DeKalb Avenue station (BMT lines)

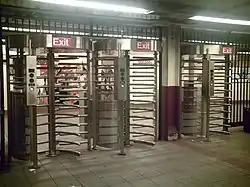
HEET turnstiles

In 1922, the New York State Transit Commission directed its engineers to prepare plans for lengthening the platforms at 23 stations on the BMT's lines to accommodate eight-car trains. As part of the project, platforms would be lengthened to . Though the Transit Commission ordered the BMT to lengthen these platforms in September 1923, no further progress was made until February 16, 1925, when the New York City Board of Transportation (BOT) commissioned its engineers to examine platform-lengthening plans for DeKalb Avenue and eleven other stations along the Fourth Avenue Line. It estimated the project would cost $633,000. The New York City Board of Estimate appropriated $362,841 for the lengthening of the platforms at DeKalb Avenue and five other stations in January 1926 and awarded the contract to Charles Meads & Company early the next month. As part of the project, the original signal tower at the end of the platform was demolished to make way for the platform extension, and a new signal tower was built to control traffic on the Manhattan Bridge and Montague Street Tunnel. The platform extension at DeKalb Avenue opened on August 1, 1927.